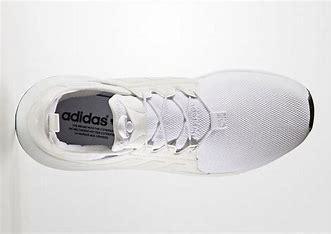
Brand: Adidas
Model: _plr